History of the Jews in Iran

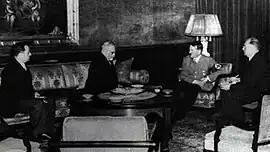

However, Reza Shah leaned in sympathy towards Germany, since, unlike Great Britain or the Soviet Union, Germany did not have a past record of interfering in, or occupying Iranian territory as an imperial power. Regardless, this made the Jewish community fearful of possible persecutions, especially due to anti-Jewish public sentiment at the time. There were many rumors in Iran that Hitler secretly had converted to Islam and had taken the name Heydar (the title of Imam Ali). The rumors stated that Hitler had a necklace depicting the picture of Imam Ali and was planning to reveal his true religion after defeating the deceitful British, the godless Russians and the Jews. A popular folk poem at the time said: "Imam is our supporter, Hossein is our master. If Germany doesn't arrive, dirt on our heads."